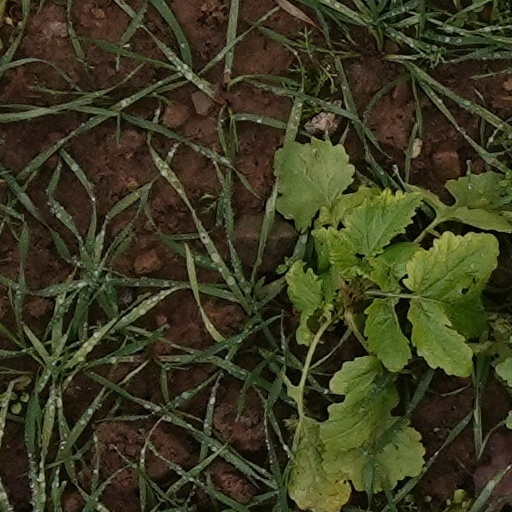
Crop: wheat